The Falling (2014 film)

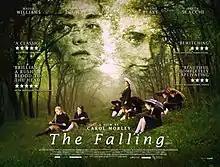
UK theatrical release poster

The Falling is a 2014 British mystery drama film written and directed by Carol Morley. It stars Maisie Williams and Florence Pugh (in her film debut) as best friends at an all-girls school. The film also stars Greta Scacchi, Monica Dolan, Maxine Peake, and Mathew Baynton.